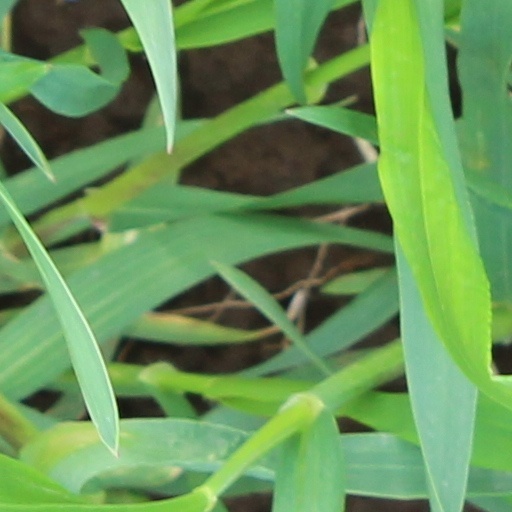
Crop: wheat